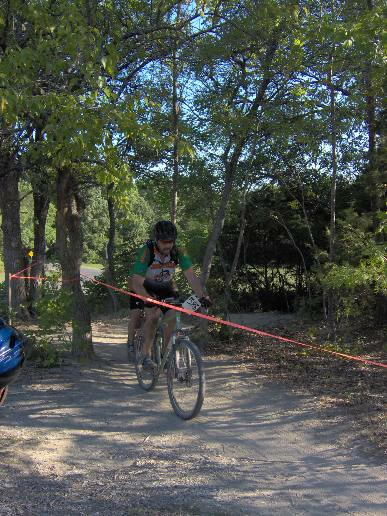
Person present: Yes